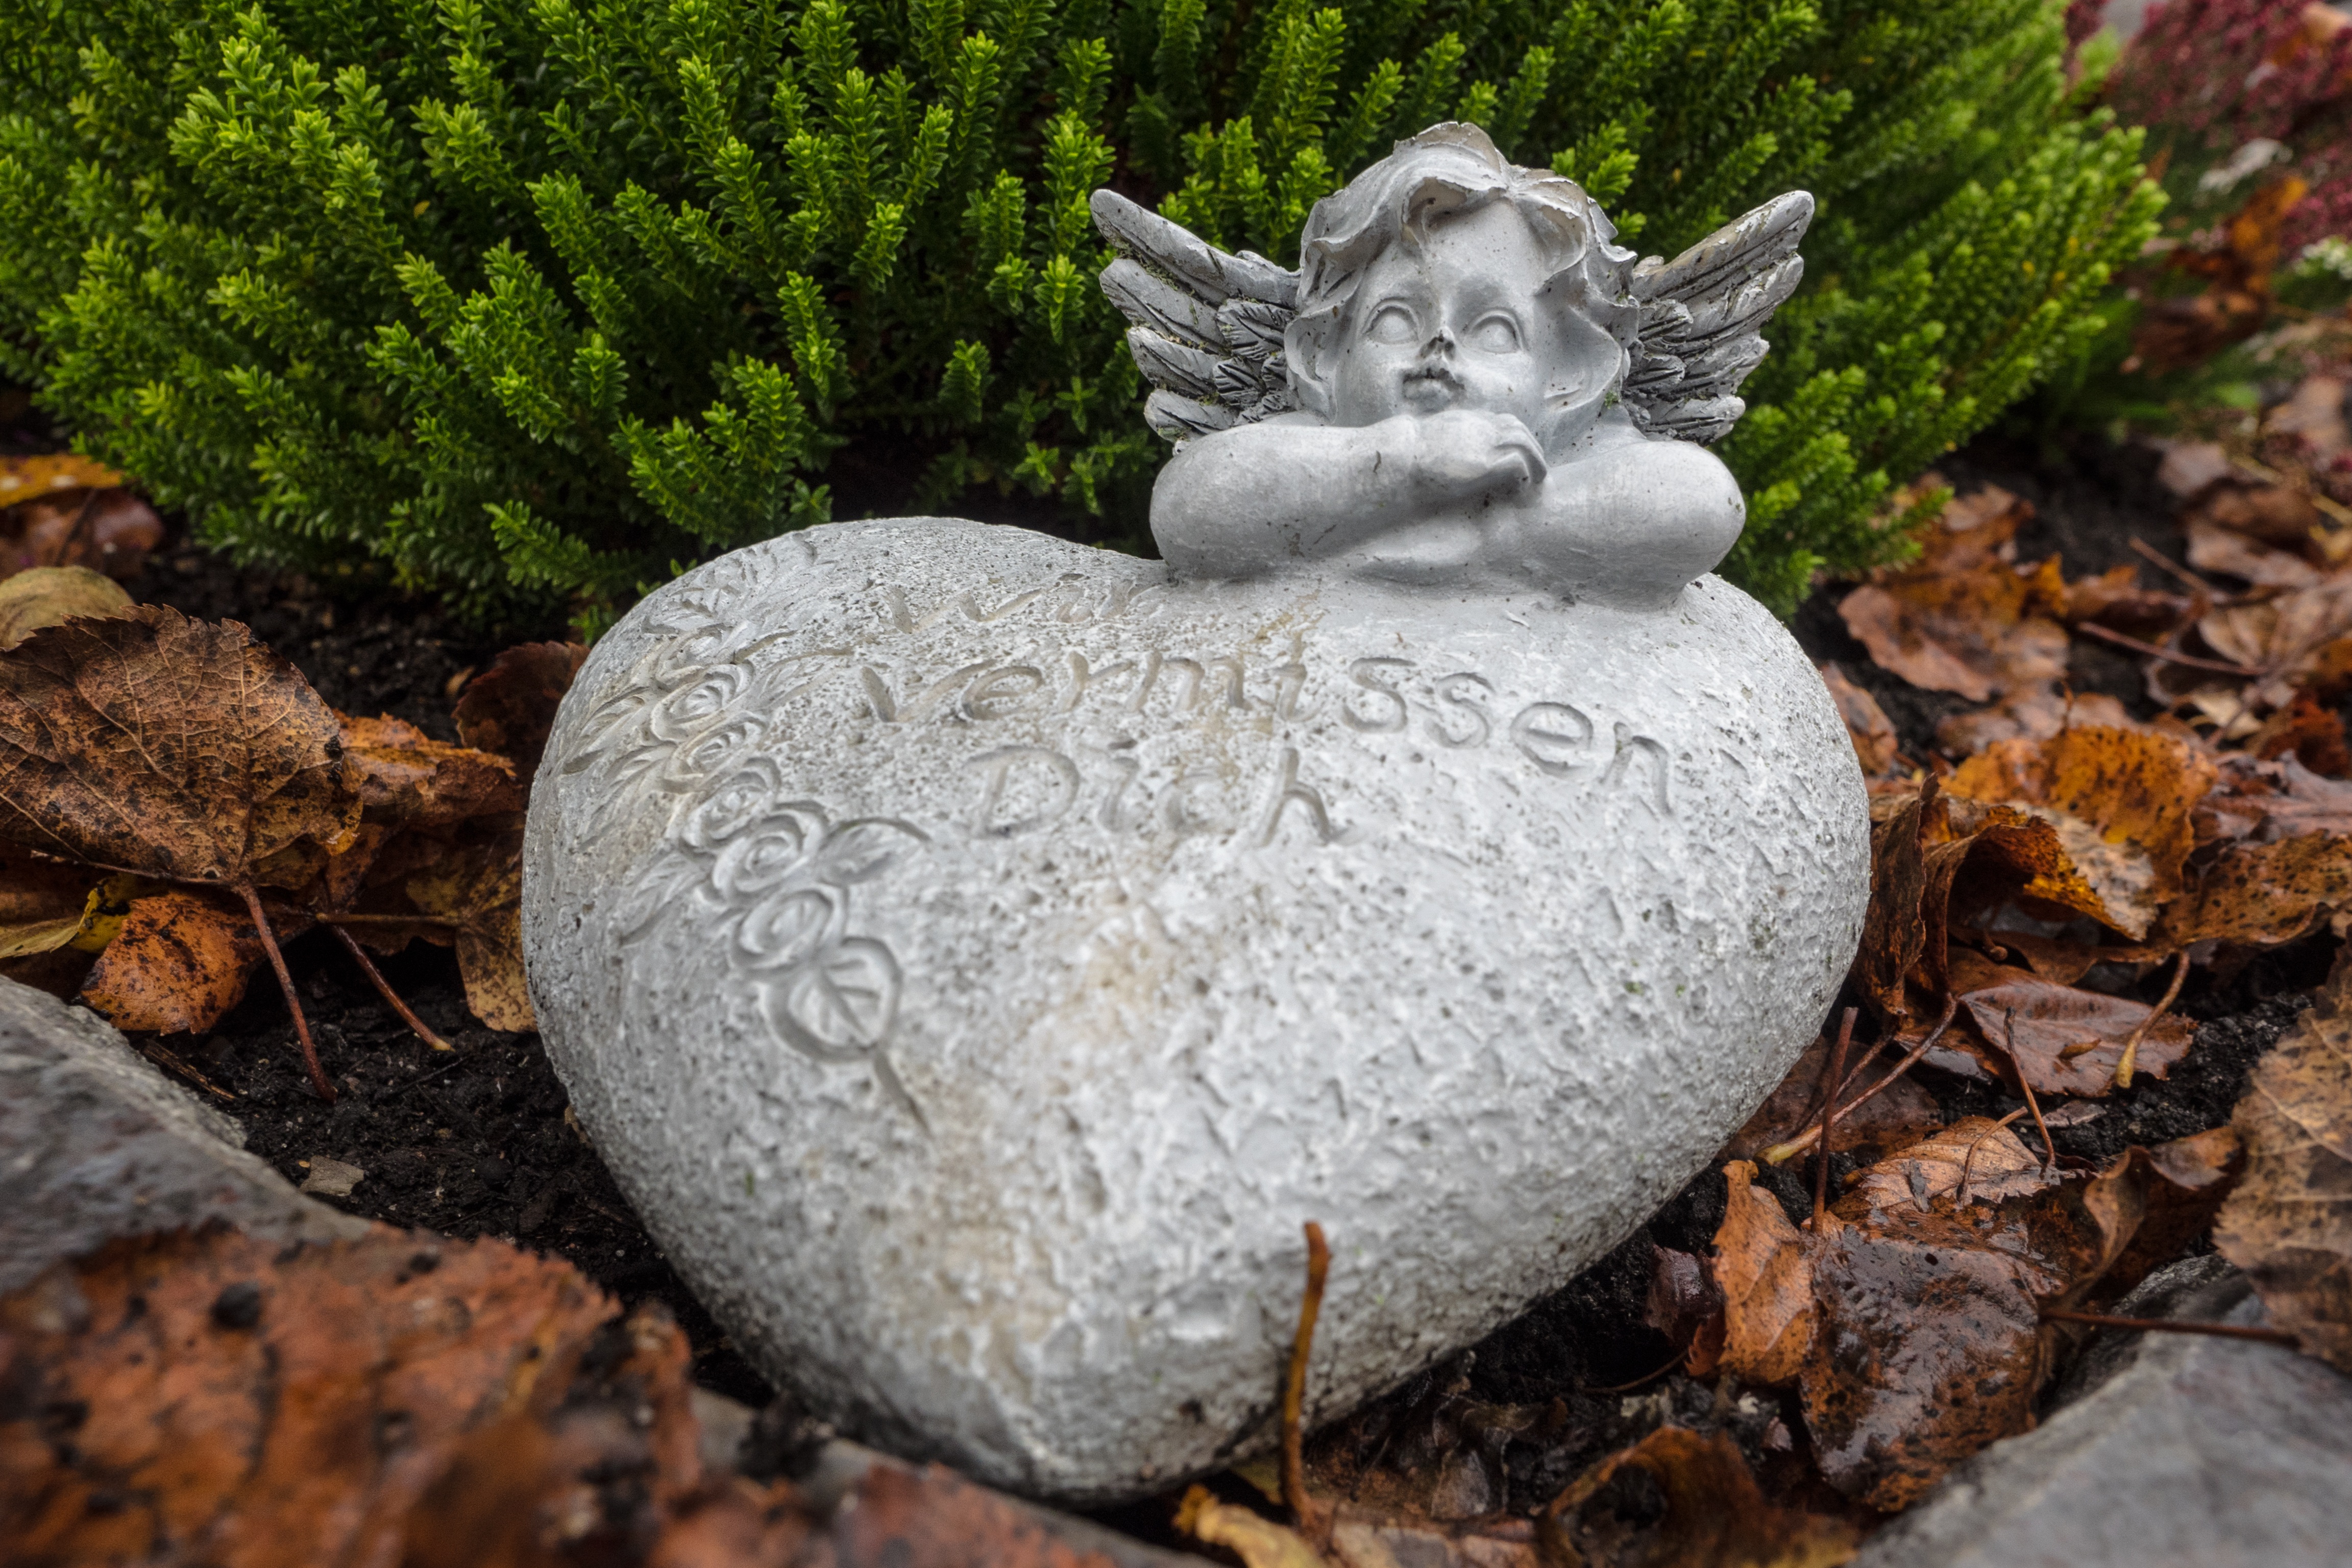
tree, rock, stone, monument, statue, love, heart, reflection, symbol, memory, cemetery, death, deco, grave, face, sculpture, memorial, angel, transience, hope, prayer, silent, loss, angel figure, condolences, water feature, mourning, farewell, harmony, viewing, decorative items, grabschmuck